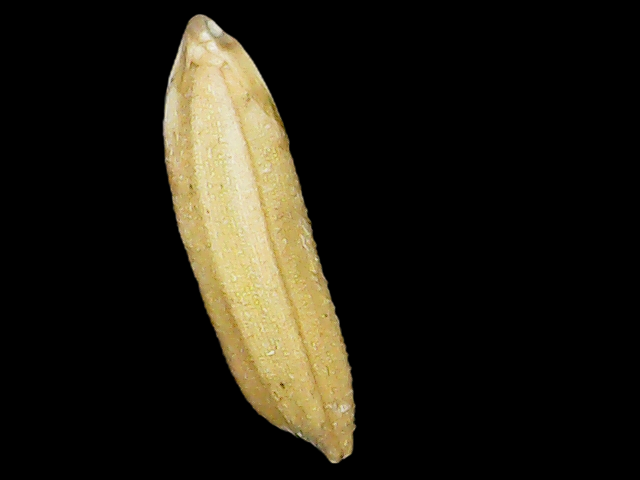
Rice variety: Binadhan21